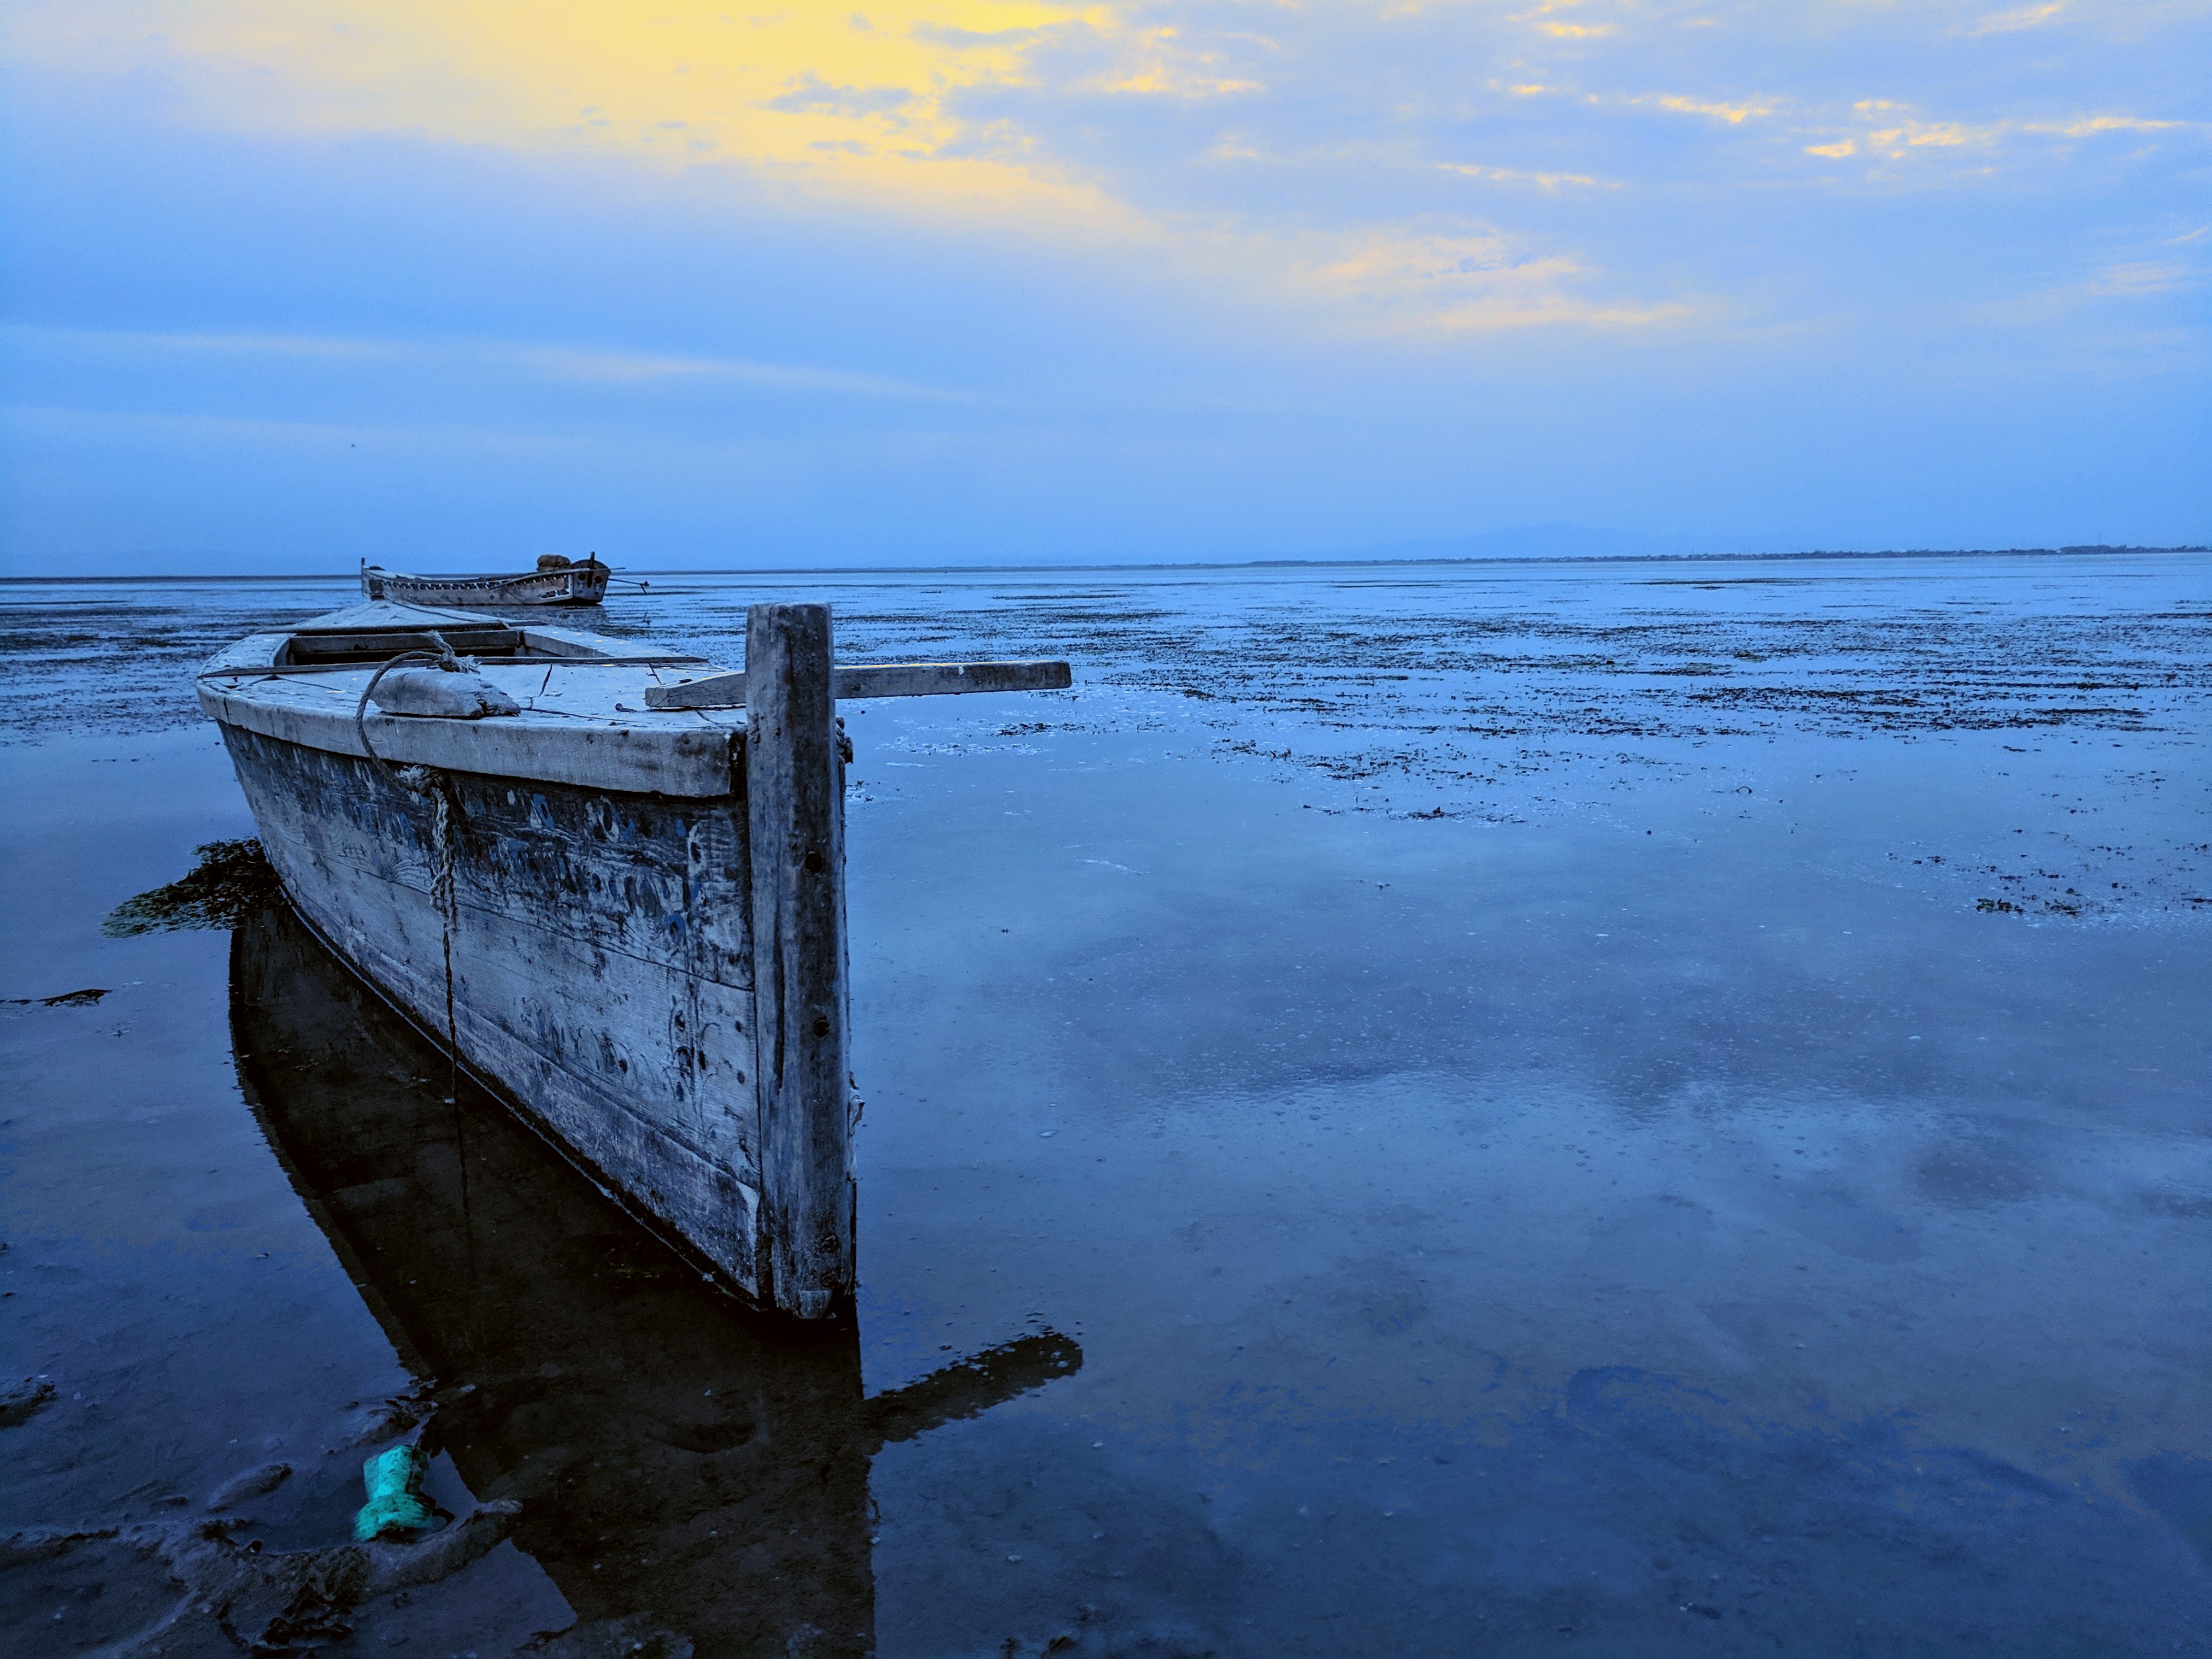
water, lake, boat, blue, sky, sea, horizon, reflection, ocean, cloud, morning, calm, shore, coast, evening, wave, vehicle, beach, sunlight, dusk, tide, landscape, pier, watercraft, river, shipwreck, winter